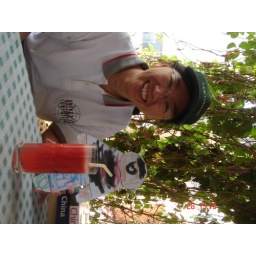
Flat Stanley and Helen enjoying a glass of fresh watermelon juice in Kashgar